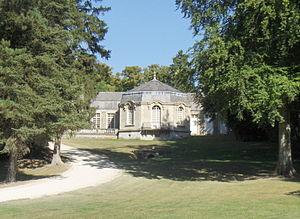
Maison de Sylvie, XVIIe siècle, parc du château de Chantilly
Le château de Chantilly est un château français situé à Chantilly, dans le département de l'Oise, en région des Hauts-de-France, dans la vallée de la Nonette, affluent de l'Oise. À l'exception du « Petit Château », construit au XVIᵉ siècle par Jean Bullant, le château actuel est une reconstruction du XIXᵉ siècle sur des plans de l'architecte Honoré Daumet pour l'avant-dernier fils du roi Louis-Philippe Iᵉʳ, Henri d'Orléans, duc d'Aumale, héritier du domaine, qui y installa ses collections de peintures, de dessins et de livres anciens.
Le pavillon du Carré ou pavillon de chasse de la forêt de Dreux est un ancien rendez-vous de chasse, construit en 1756, sur ordre de Louis-Charles de Bourbon, 24ᵉ et dernier prince de Dombes et comte d'Eu.